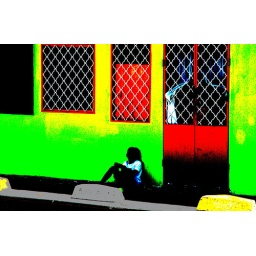
boy resting against the wall